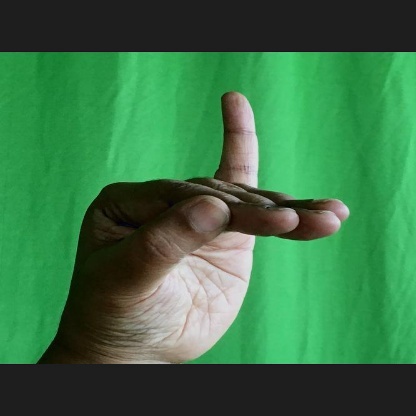
Mudra: Hamsapaksha